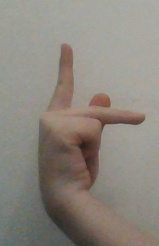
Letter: dha